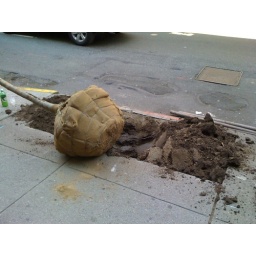
We are getting a new tree in front of our building today. Yay!